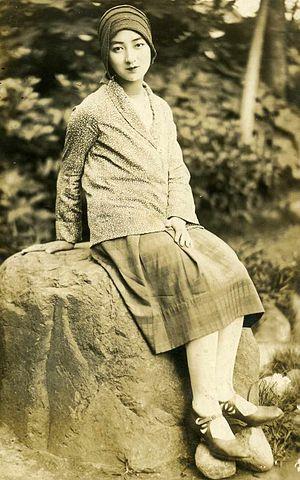
Michiko Oikawa est une actrice japonaise née le 20 octobre 1911 et morte le 30 septembre 1938.